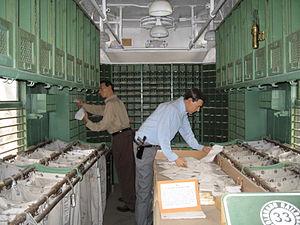
Un bureau ambulant est un fourgon postal où des employés effectuent le tri des dépêches pendant le trajet d'une gare à une autre. Officiellement, ce sont les P.A. couramment appelés "ambulants".